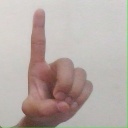
अक्षर: ड